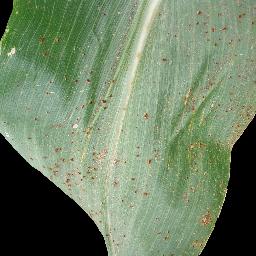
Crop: corn
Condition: (maize)_common_rust